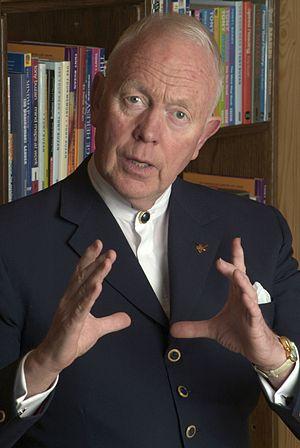
Anthony Peter Buzan, dit Tony Buzan, né à Londres le 2 juin 1942 et mort le 13 avril 2019, est un psychologue britannique.